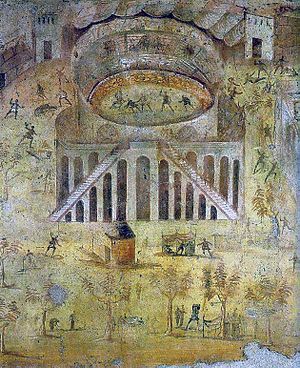
Romersk vægmaleri / Enkeltbilleder og særformer / Dagligdagen
Romerske vægmalerier inddeles i de forskellige stilarter, der blev brugt i det romerske rige fra det 3. århundrede f.Kr. til senantikken. Hverken før eller senere har vægmalerier haft så stor udbredelse. De findes i de riges boliger, men også i små beboelsesbygninger i den dybeste provins, fra Britannien til Egypten, fra Pannonien til Marokko.